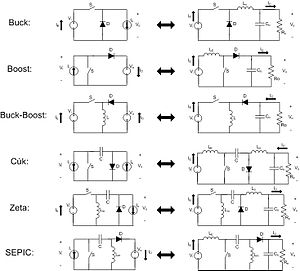
Switch-mode-strømforsyning / SMPS-typer
Nogle smps-typers principdiagrammer til højre.
Switch-mode-strømforsyning, Switch-mode-spændingsforsyning, Switch-mode-forsyning, Switching-mode power supply, switched-mode power supply, switched power supply eller kort SMPS er en spændingsforsyning eller strømforsyning – en elektronisk kredsløbstype, som anvendes til at omforme elektrisk energi mellem 2 elektriske kilder/belastninger, med en høj virkningsgrad. Virkningsgraden kan være 98% for nyere SMPS ved fuld belastning og progressivt lavere for lavere belastning ned til 0 %.